Action of 22 October 1917

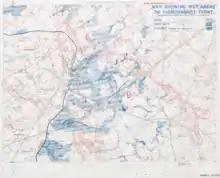
a topographical map with blue and red lines overprinted showing the location of trench lines. The map is supplemented to blobs or blue close to the British front line showing areas that are waterlogged.

On 12 October, the defensive effort of the 4th Army had been more effective than expected by the British, although the new tactic did not prevent the Germans from losing ground. The main attack on Passchendaele village had been another costly failure for the British and the ground from Broodseinde, northwards to Houthulst Forest, was strewn with their dead and wounded. The German divisions that fought on 9 October had not needed relief before the attack on 12 October and Fifth Army casualties from 9 to 14 October had been almost Opposite Poelcappelle, the German 18th Division had managed to hold most of its ground, after committing all of its reserves.